Ferrari Testarossa

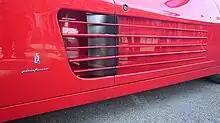
One of the side intakes on a 512 TR, which leads to the side-mounted radiators

The styling was a departure from the curvaceous boxer—one which caused some controversy. The side strakes sometimes referred to as "cheese graters" or "egg slicers," that spanned from the doors to the rear fenders were needed for rules in several countries outlawing large openings on cars. Unlike the Berlinetta Boxer, the Testarossa had twin side radiators near the engine at the rear instead of a single radiator up-front - eliminating much piping and allowing for a much cooler cabin. After passing through the engine bay, the cooling air exited through the vents at the engine lid and the tail. The strakes also made the Testarossa wider at the rear than at the front, thus increasing stability and handling.